Kgosientsho Ramokgopa

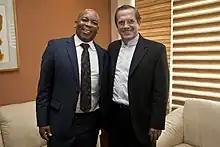
Ramokgopa meets Ecuadorian Foreign Minister Ricardo Patiño in Quito, 11 April 2013

On 2 November 2010, the Tshwane council elected Ramokgopa as Mayor of Tshwane; he beat the opposition candidate, Gerhardus Pretorius of the Democratic Alliance, with 92 votes to Pretorius's 49. He succeeded his aunt, Gwen Ramokgopa, who had left the position to serve as Deputy Minister of Health under President Jacob Zuma. Despite predictions that the ANC would lose its majority in Tshwane in the 2011 local government elections, Ramokgopa retained his position in 2011; after his re-election in May, he announced a major reshuffle of his Mayoral Committee.